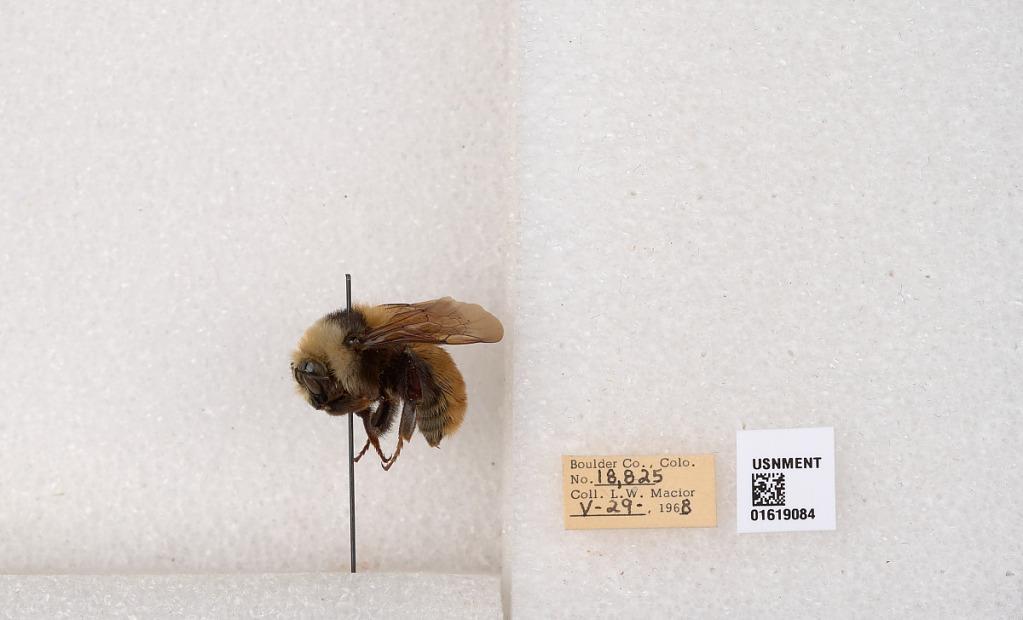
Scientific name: Bombus appositus Cresson
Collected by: L. Macior
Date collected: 1968-5-29
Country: United States
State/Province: Colorado
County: Boulder
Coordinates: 40.0925, -105.358